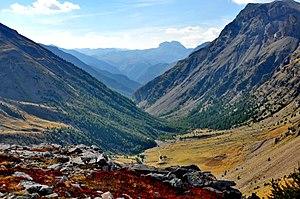
vallon de la Moutière, vu du col de la Moutière
Uvernet-Fours est une commune française, située dans le département des Alpes-de-Haute-Provence en région Provence-Alpes-Côte d'Azur, près de la vallée de l'Ubaye.